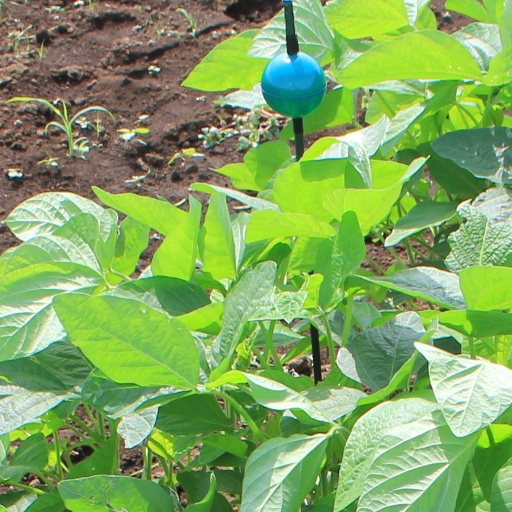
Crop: soybean